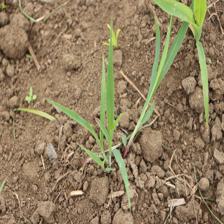
Label: Sorghum